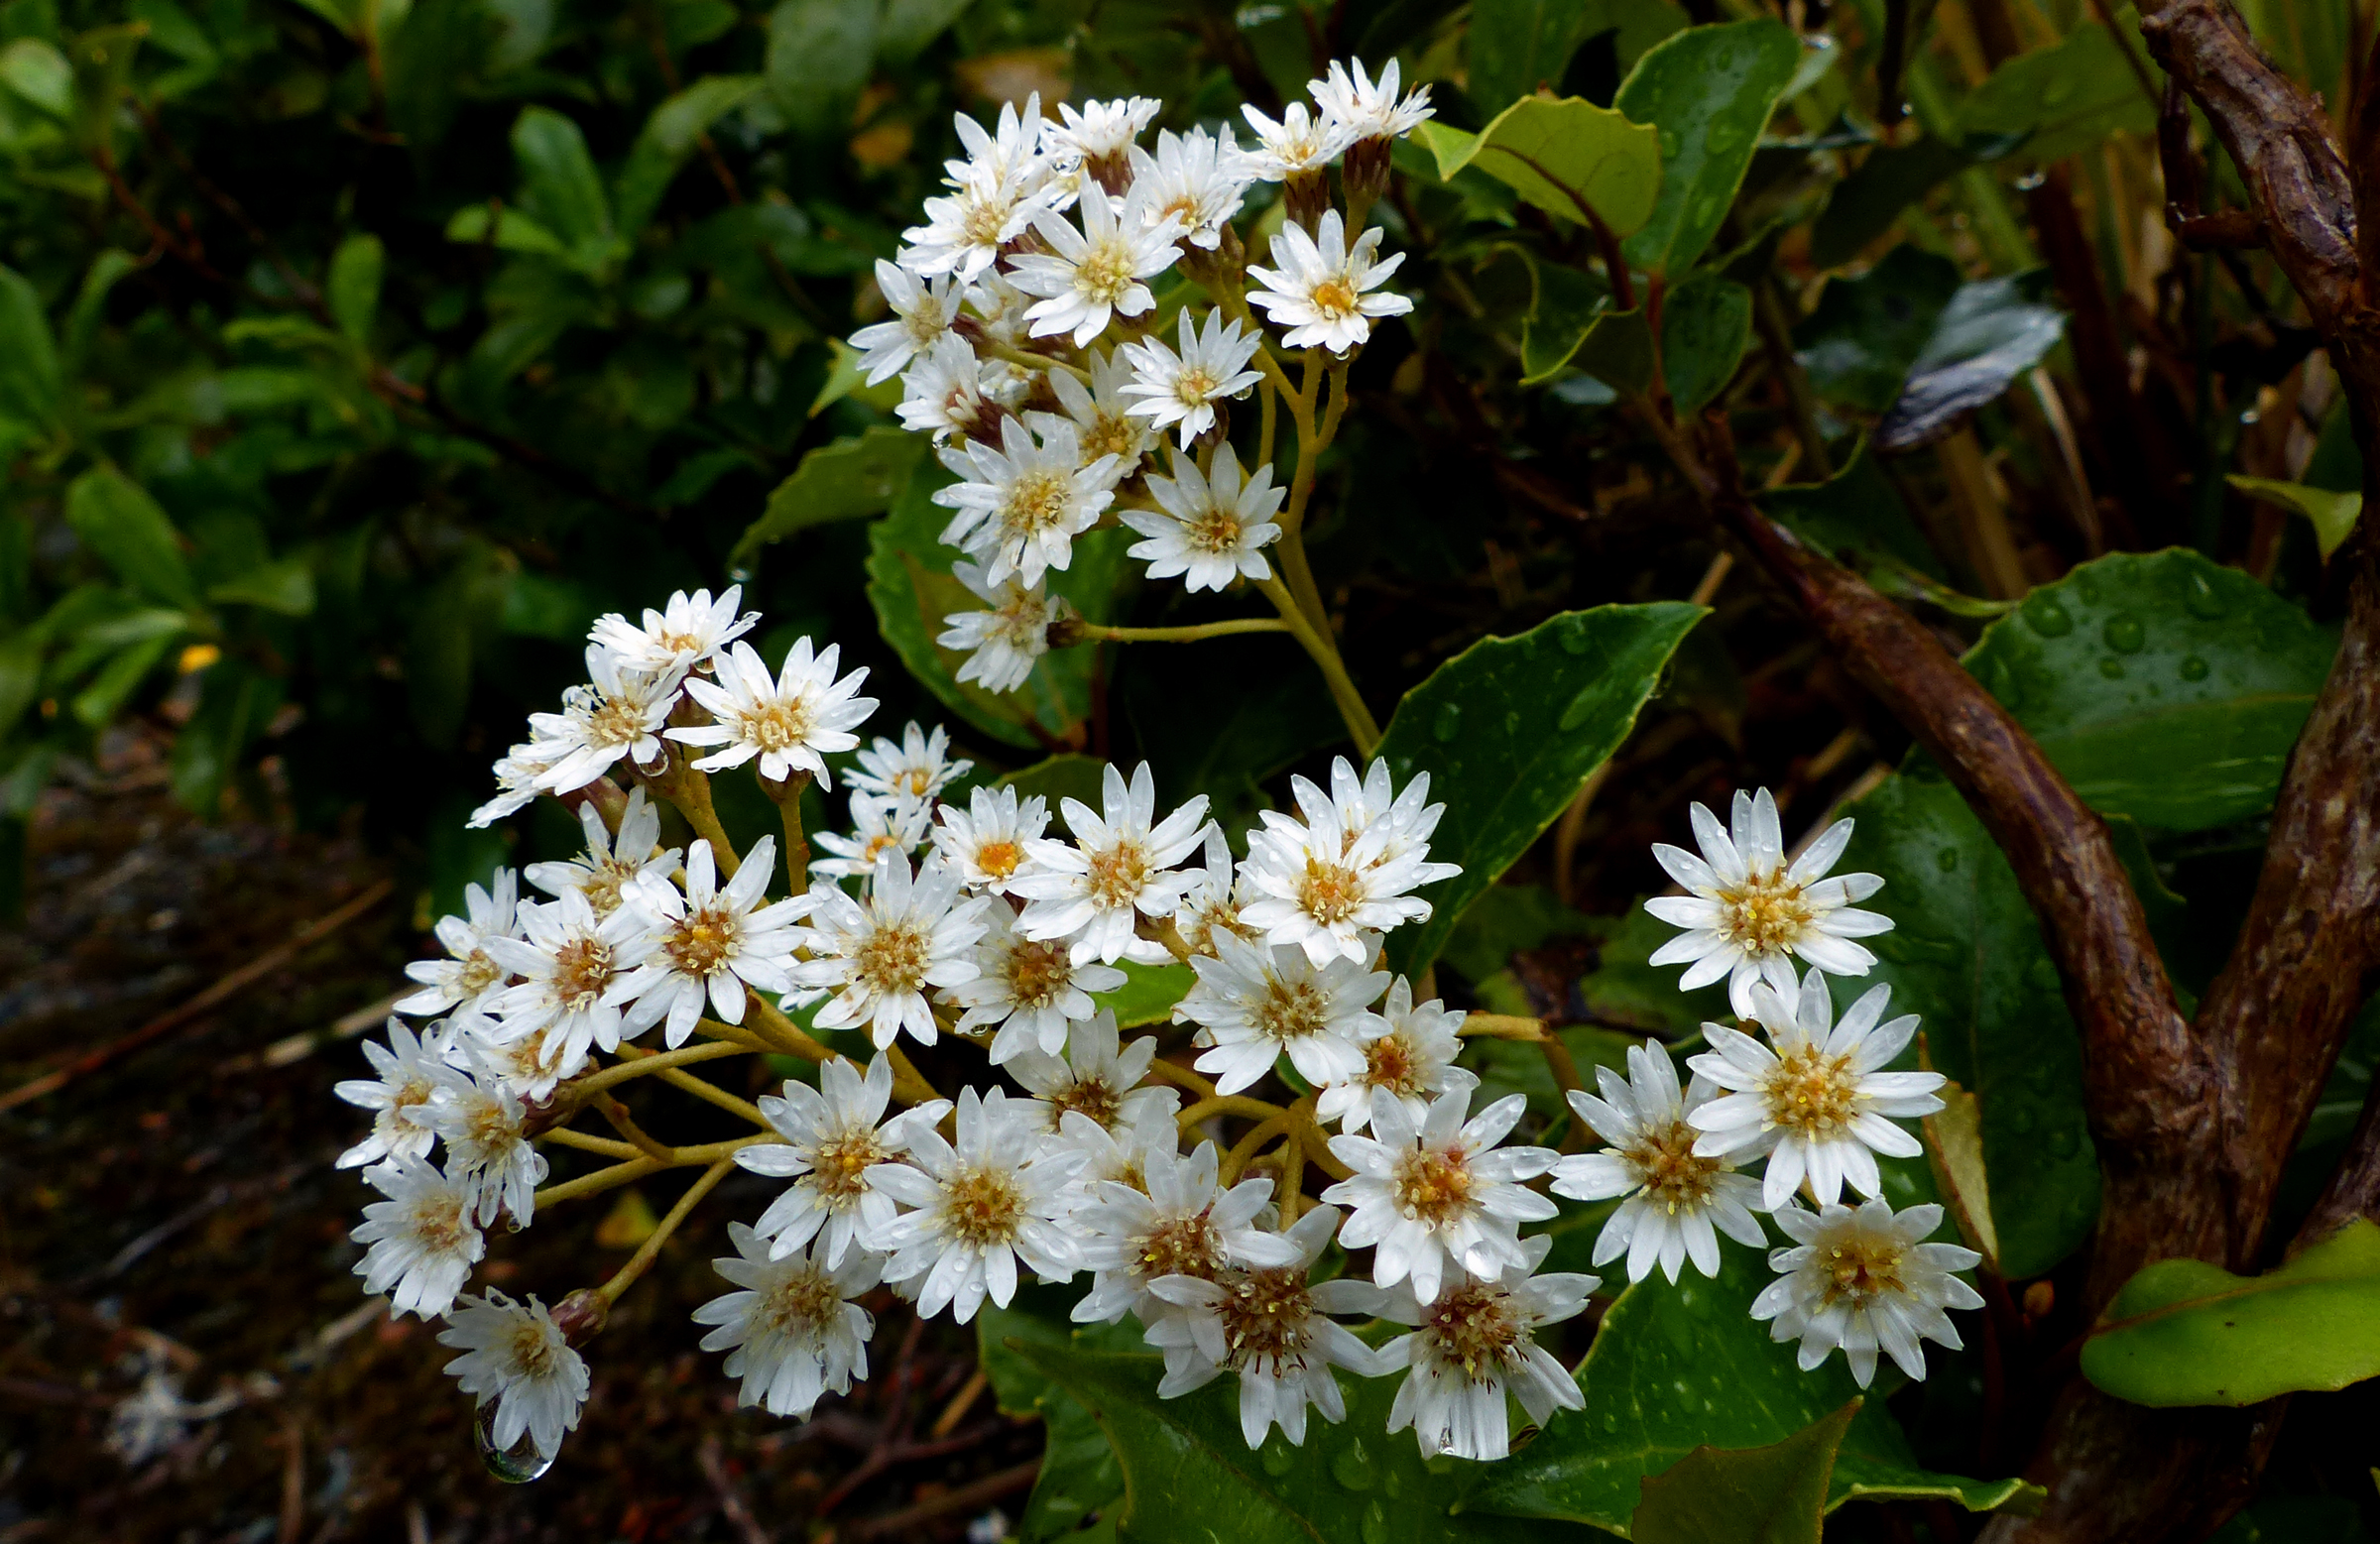
nature, branch, blossom, plant, flower, produce, evergreen, botany, garden, flora, wildflower, whitedaisy, shrub, asteraceae, bridgecameras, panasonicdmcfz200, newzealandnativeplants, olearia, jasmine, flowering plant, daisy family, land plant